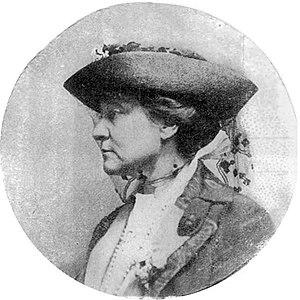
Natalie Curtis Burlin était une ethnomusicologue américaine.